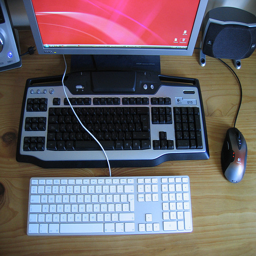
Two keyboards a mouse and a computer monitor.
The computer monitor has two keyboards near it.
A computer that has two keyboards attached to it.
a desk with two keyboards a mouse and a monitor
Two keyboards on a table connected to a computer and a flat screen monitor.